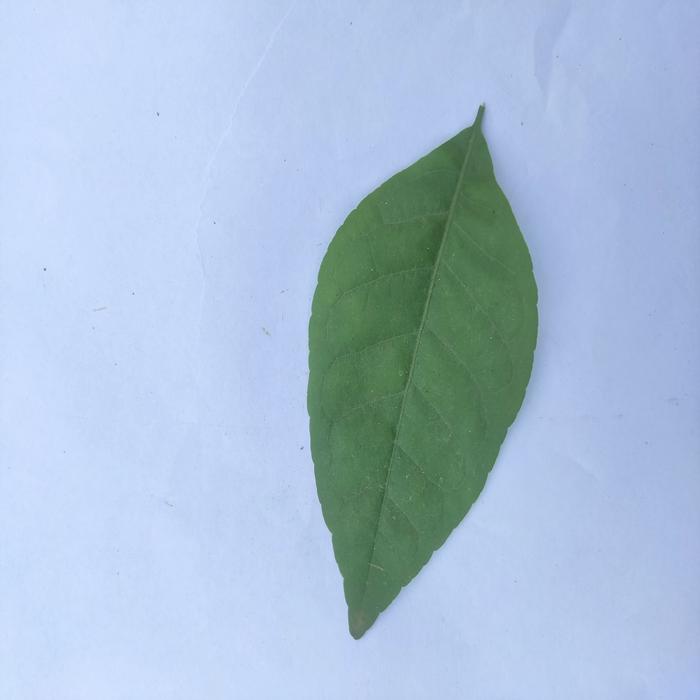
Crop: Aegle Marmelos
Leaf condition: Healthy_Leaf